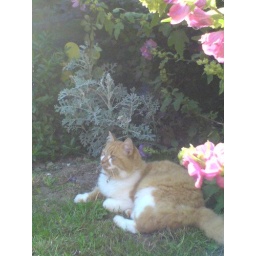
My cat laid near a flower bush and plants.